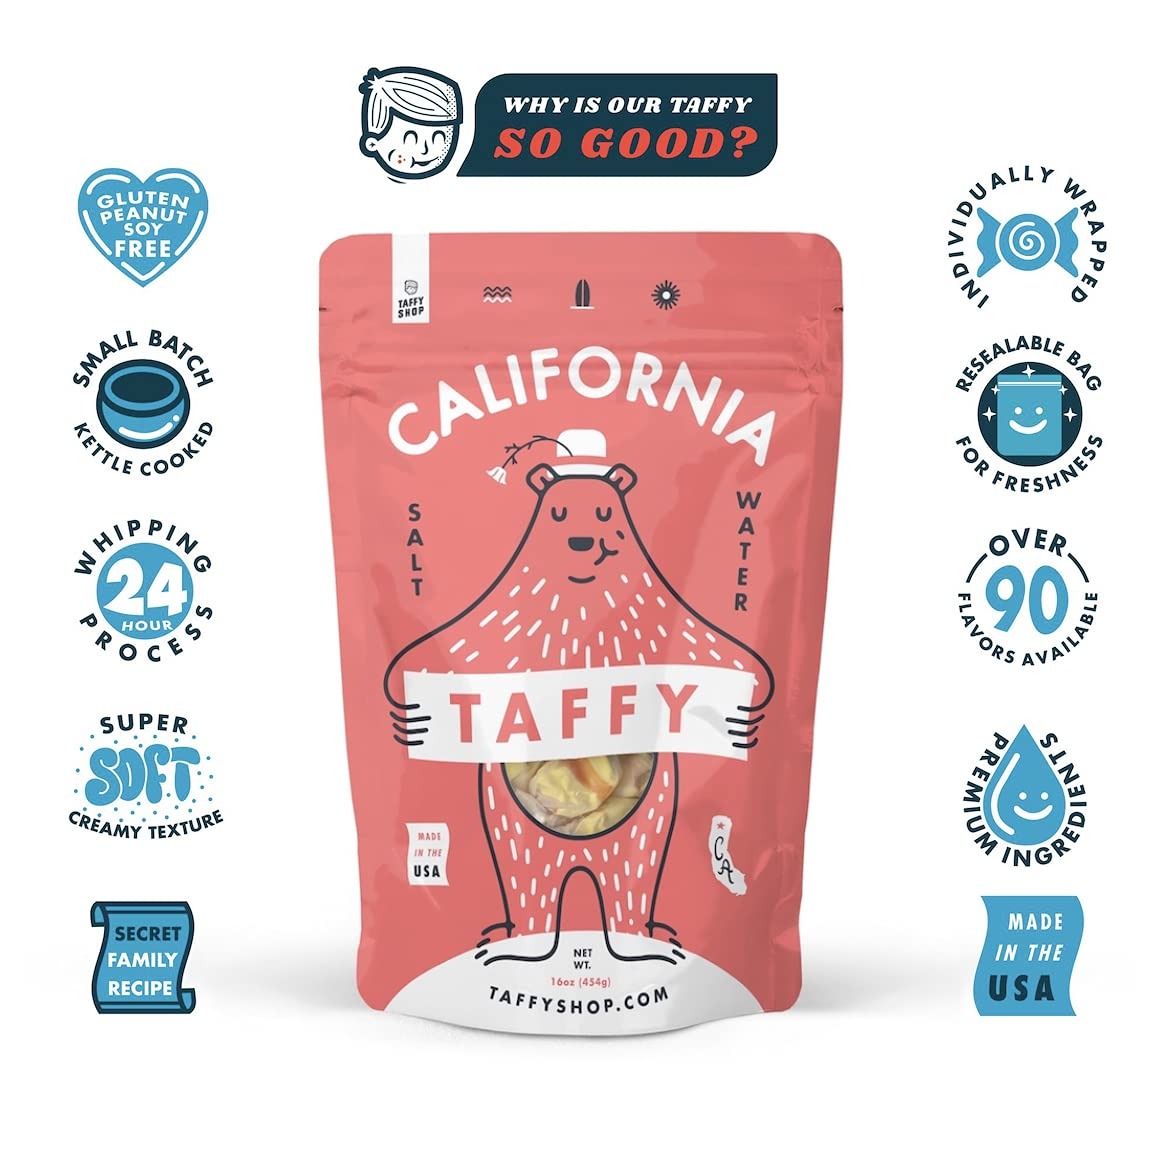
Item Name: California Salt Water Taffy - Small Batch Salt Water Taffies Made in the USA - Super Soft, Sweet, Taffy Candy - Guaranteed Fresh - Gluten-Free, Soy-Free, Peanut-Free - 14oz
Bullet Point 1: Crafted with Expertise: We specialize in crafting delectable saltwater taffy for over two decades, delighting thousands of satisfied customers with our finest quality.
Bullet Point 2: Nostalgia in Every Bite: Unwrap a piece of our delicious saltwater taffy, and let it transport you back in time to your fondest taffy memories, reliving the sweetness all over again.
Bullet Point 3: Meticulously Perfected Recipe: Over 20 years of taffy-making experience have allowed us to perfect our recipe, including the precise moment we introduce our secret flavorings.
Bullet Point 4: Soft and Chewy Nostalgia: Experience the soft, chewy delight of your first saltwater taffy taste all over again. Enjoy high-quality, handcrafted taffy delivered right to your doorstep.
Bullet Point 5: Gift of Timeless Memories: Share the priceless gift of nostalgia with your loved ones this year. Laugh together and savor the delightful flavors while reminiscing about days gone by.
Product Description: Why is there a Golden Poppy flower in that bears hat? Maybe he's letting you know how fresh our taffy is? Wait, why is that bear wearing a hat? Sometimes life can be so confusing. If you bearly made it through the week, this taffy is guaranteed to cheer you up! Save energy and hibernate, cuddle up on the couch with a bag of this taffy and enjoy this special mix made just for you! This is a 1lb of assortment of some of our favorite flavors.
Value: 1.0
Unit: Count

Price: 17.98